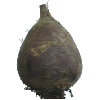
Label: beetroot